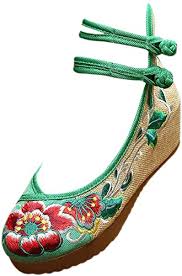
Waste category: shoes